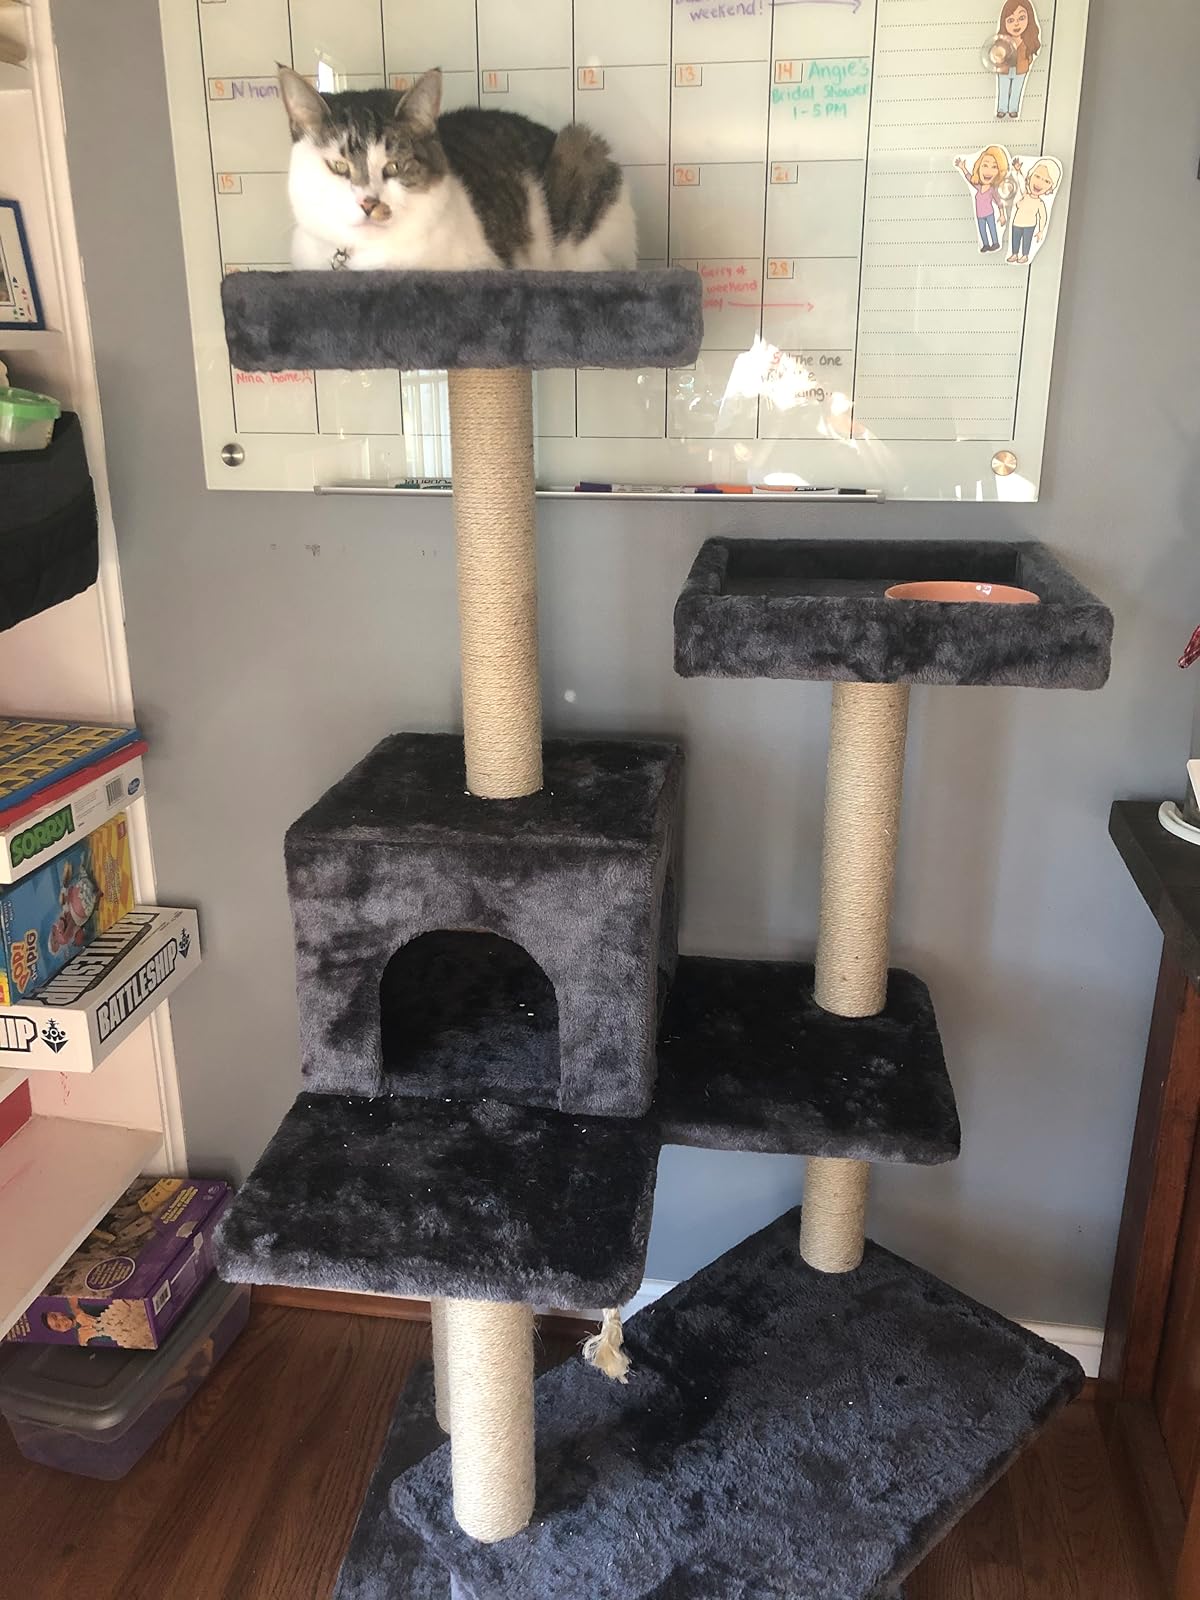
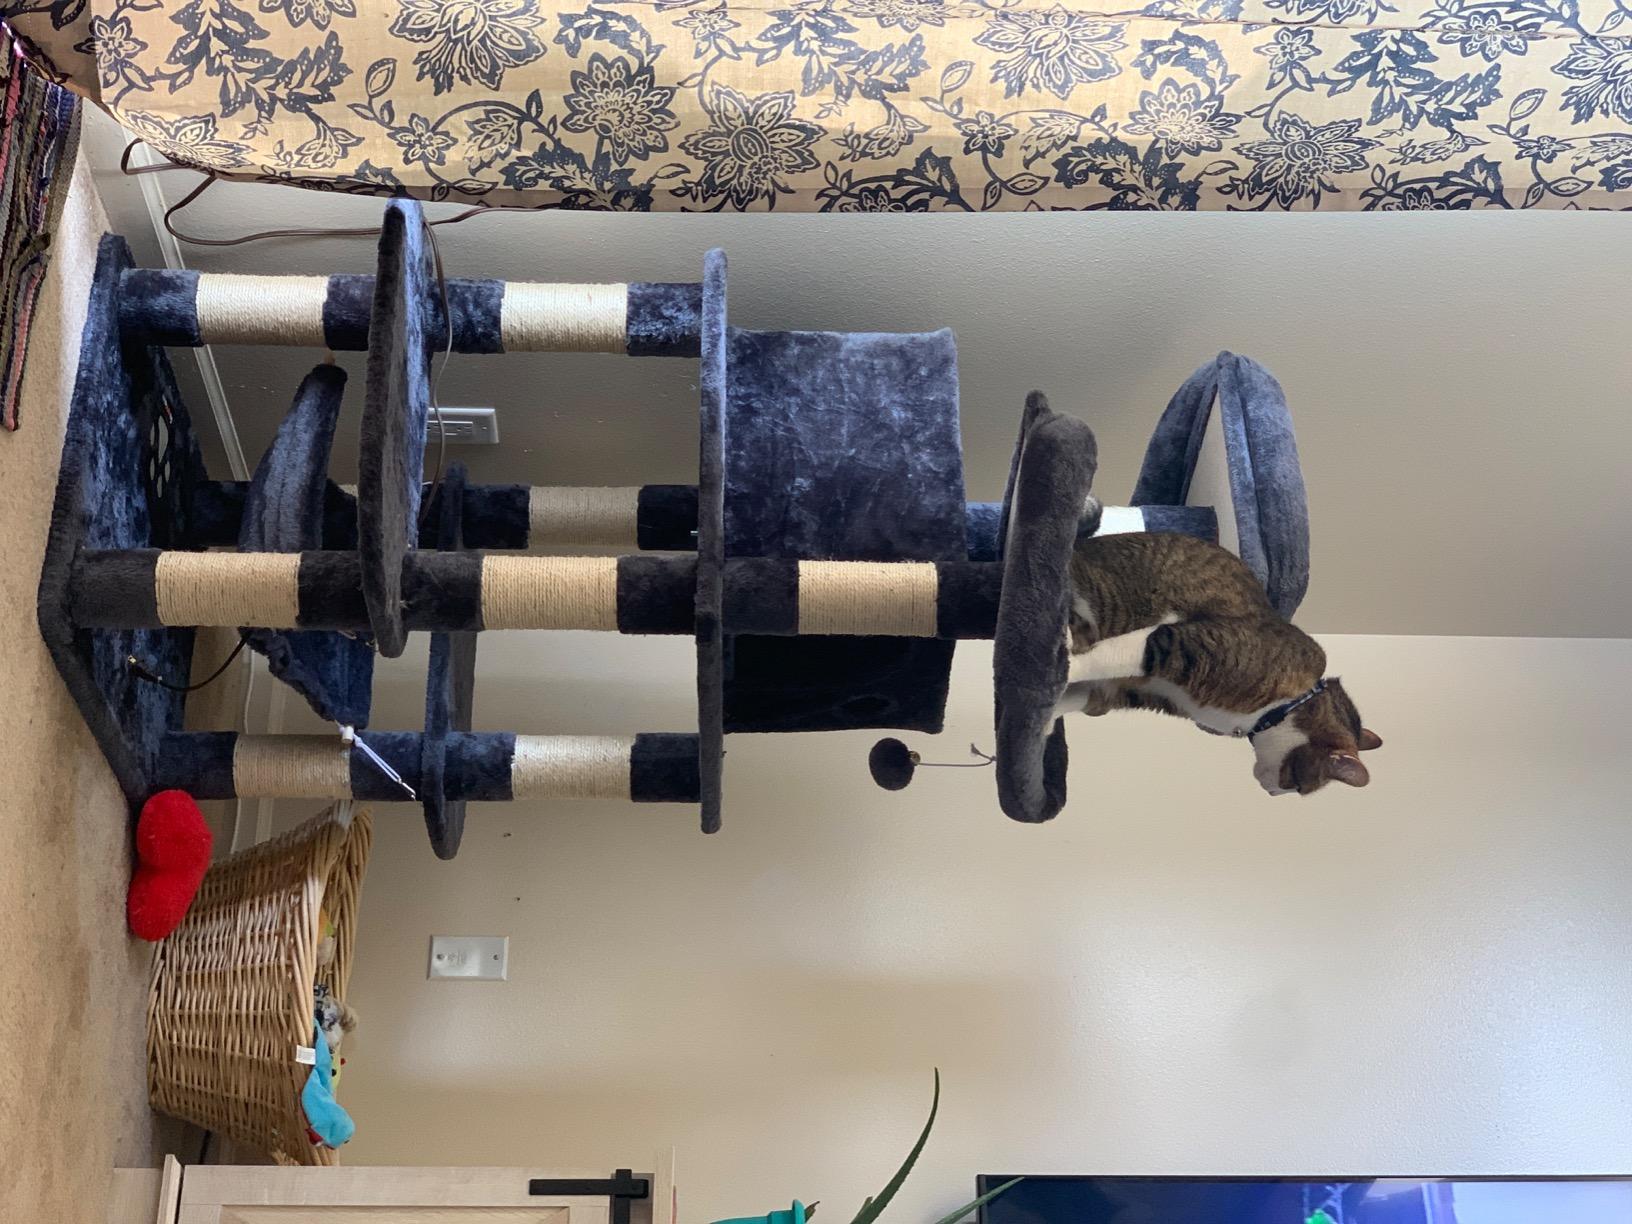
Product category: items_cat tree
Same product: no